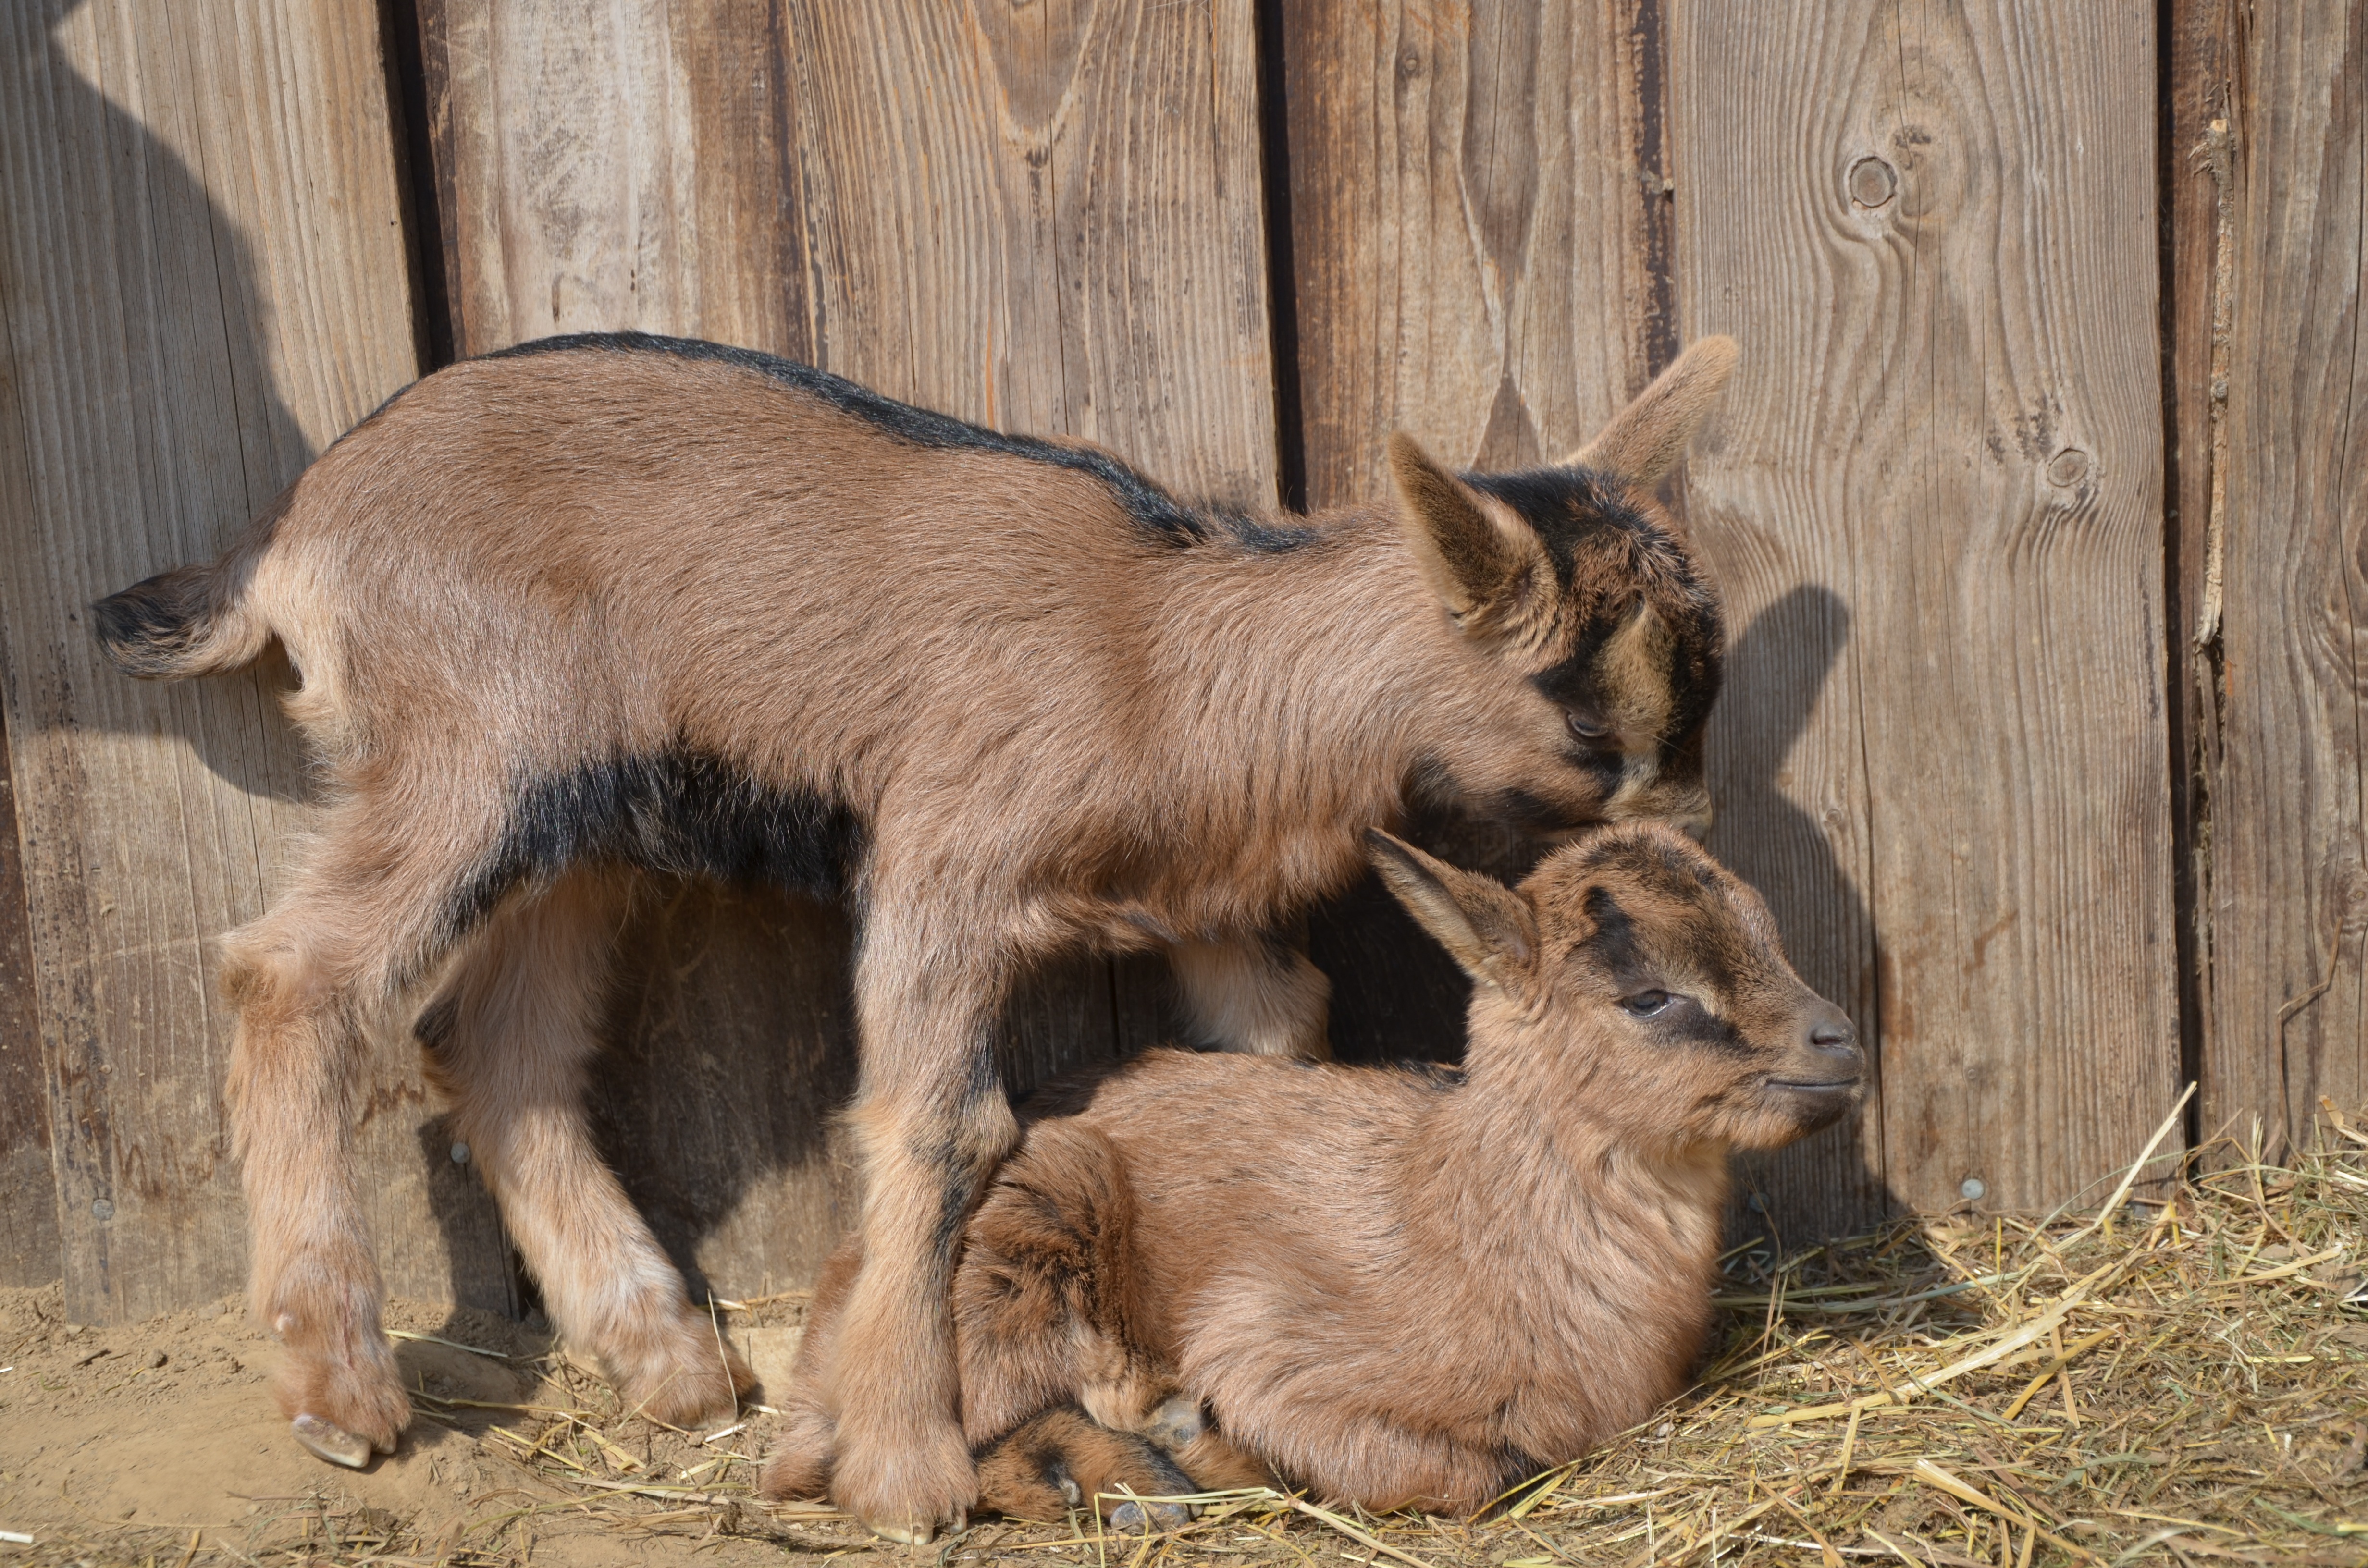
farm, kid, cute, goat, pasture, mammal, fauna, goats, animals, mammals, vertebrate, creature, young animals, barbary sheep